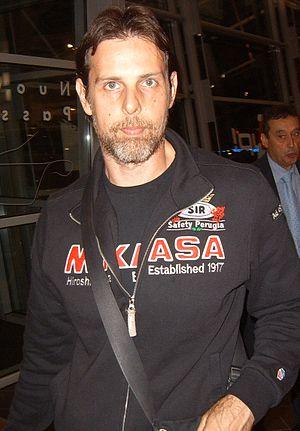
Goran Vujević est un joueur yougoslave, serbo-monténégrin de volley-ball. Il mesure 1,92 m et joue réceptionneur-attaquant. Il est international monténégrin après avoir été international yougoslave et serbo-monténégrin.